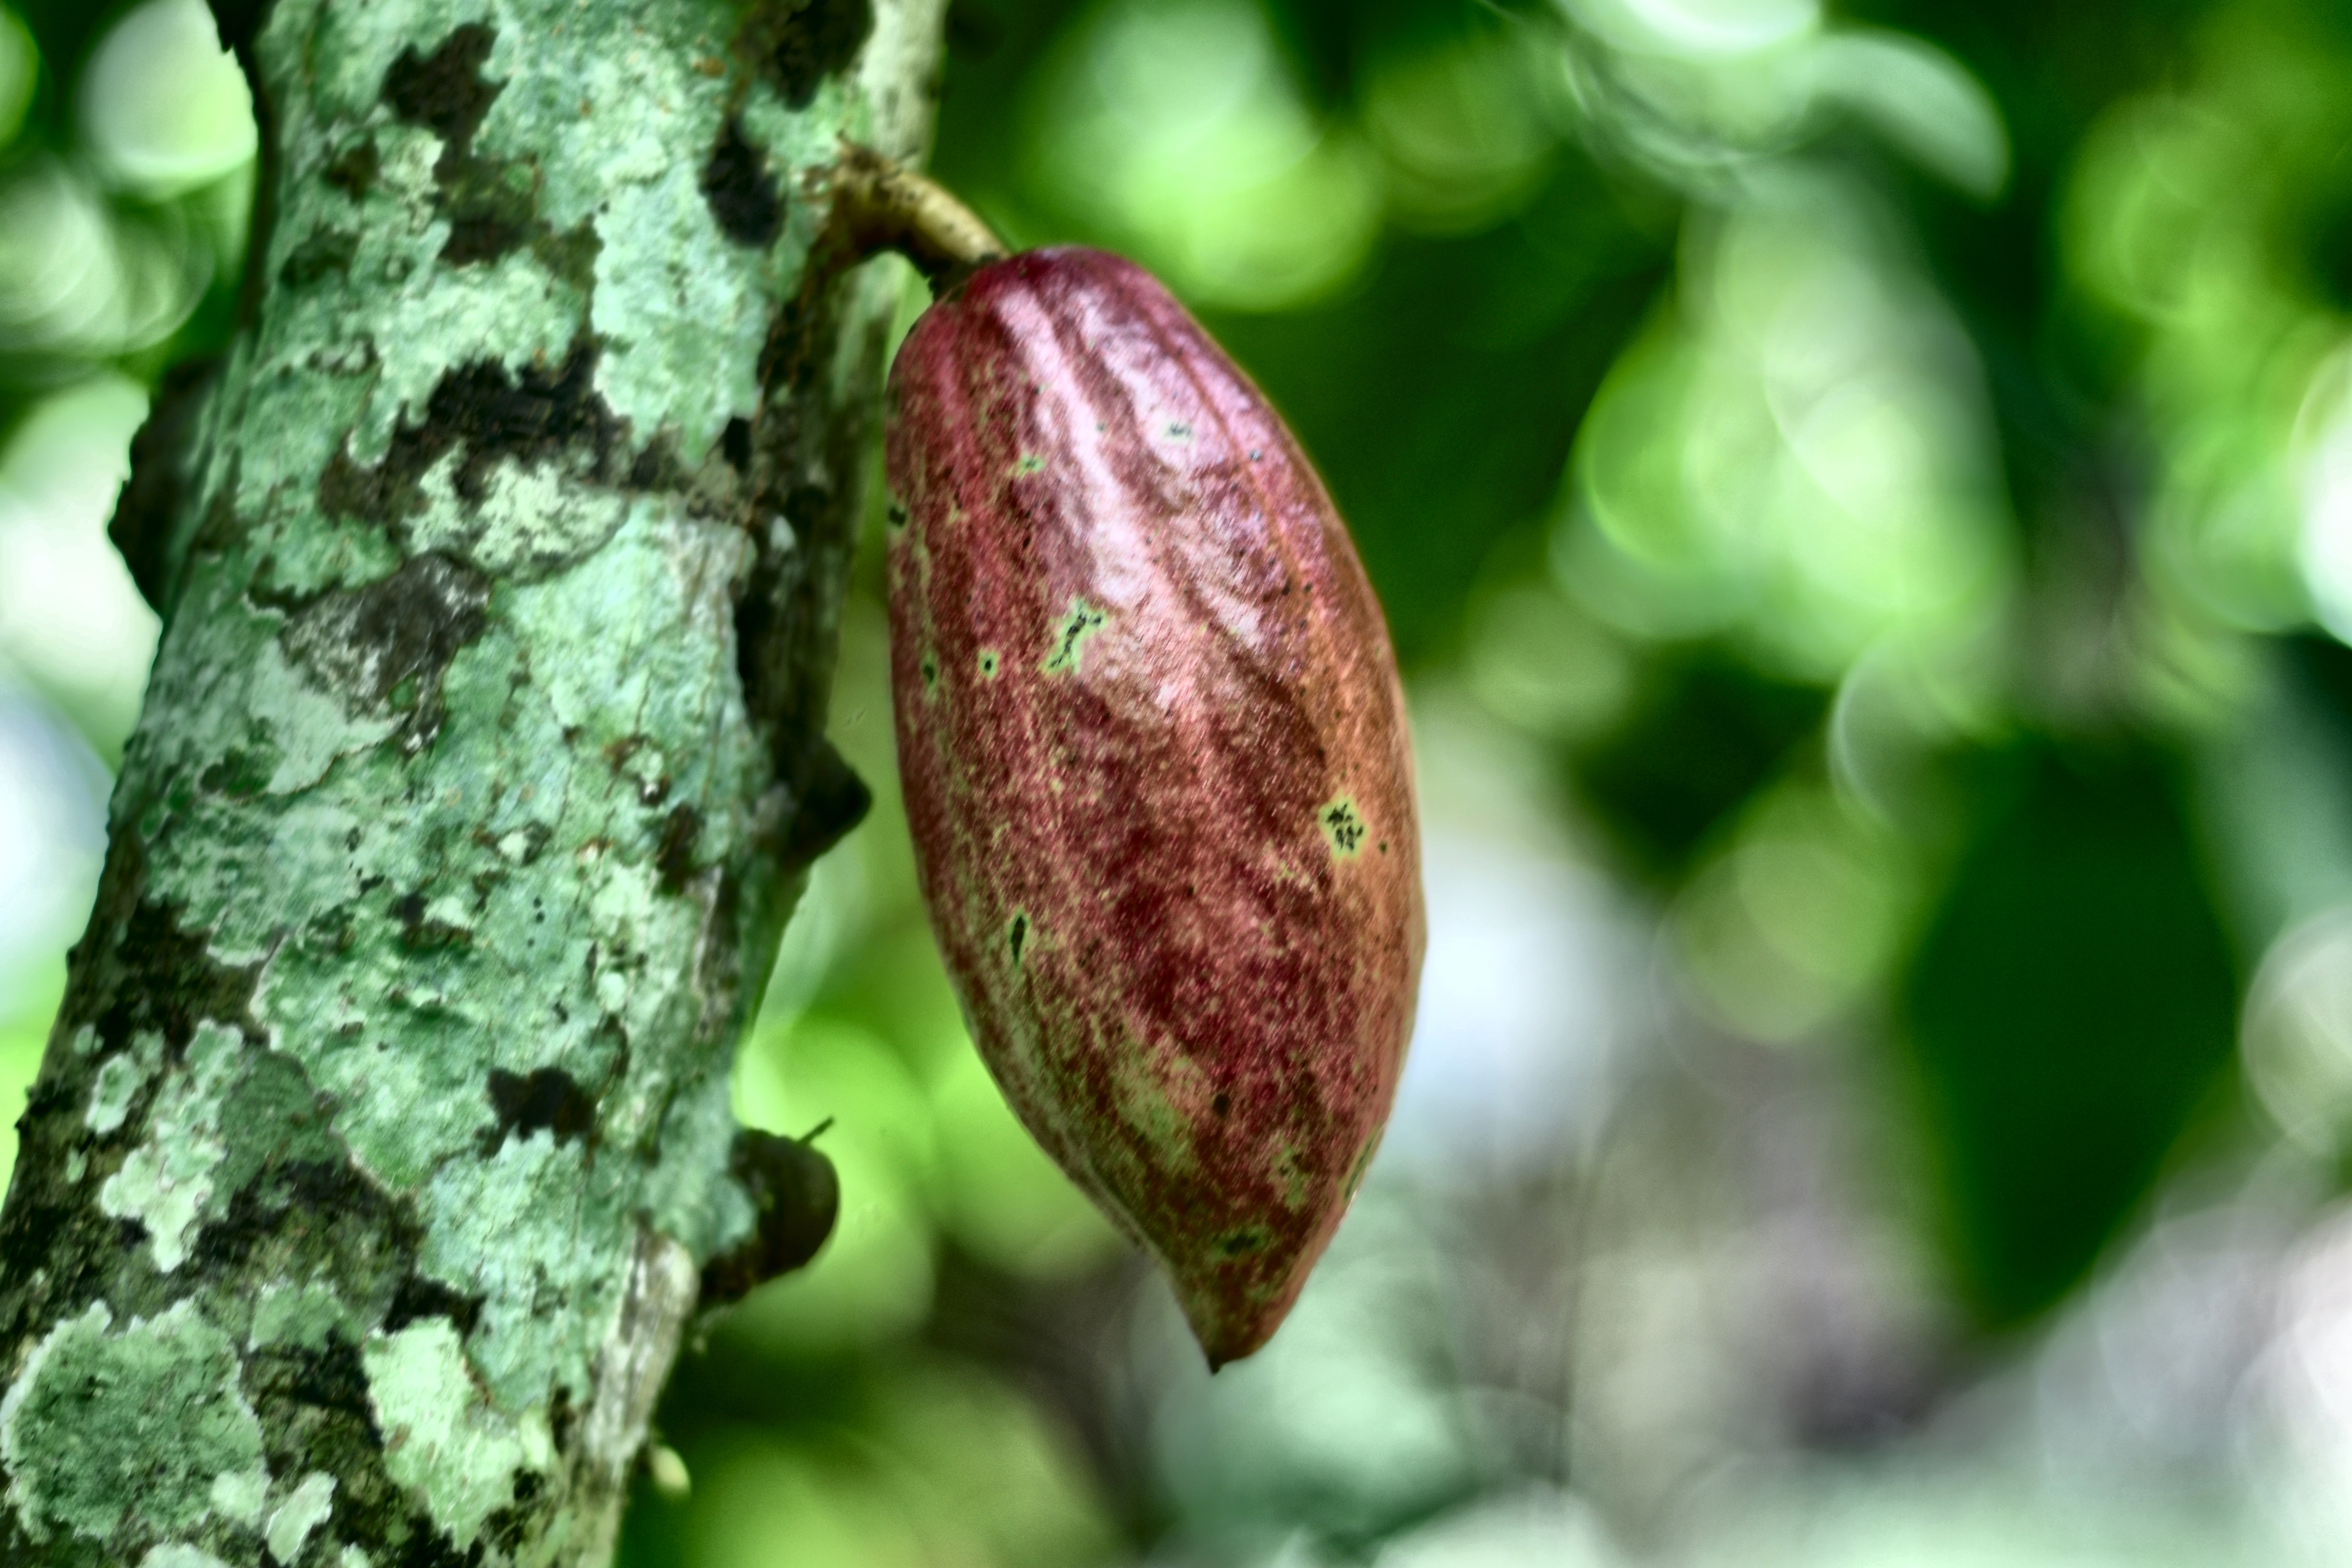
Maturity: unmature
Variety: Angoleta